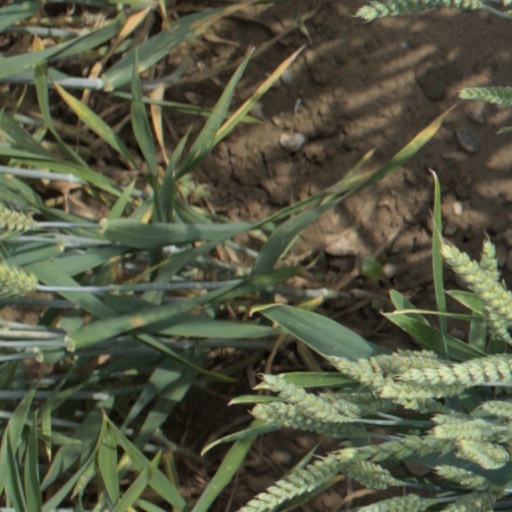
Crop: wheat